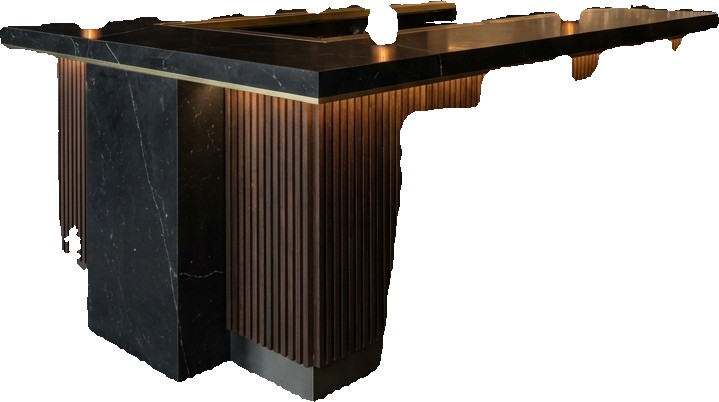
Surface category: worktop